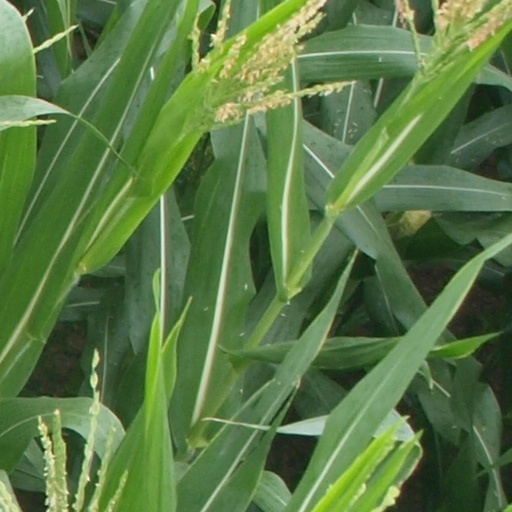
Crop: maize; corn